New Orleans Saints

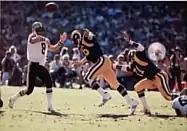
Archie Manning, pictured attempting a pass in 1980, was one of the first players to be inducted into the Saints' Ring of Honor.

Tom Fears was named as the team's first head coach. The inaugural game on September 17, 1967, started with Saints receiver John Gilliam returning the opening kickoff 94-yards for a touchdown, in a losing effort, 27–13, to the Los Angeles Rams at Tulane Stadium, with over 80,000 in attendance. It was one of the few highlights of a 3–11 season, which set an NFL record for most wins by an expansion team.